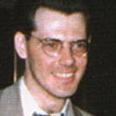
Age: 23